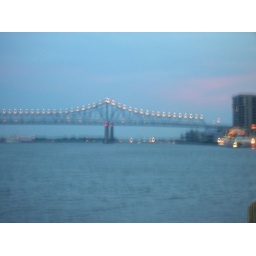
the bridge over the mississippi river